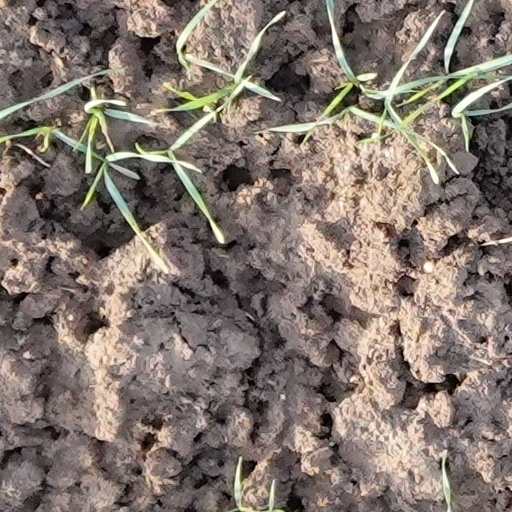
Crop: wheat